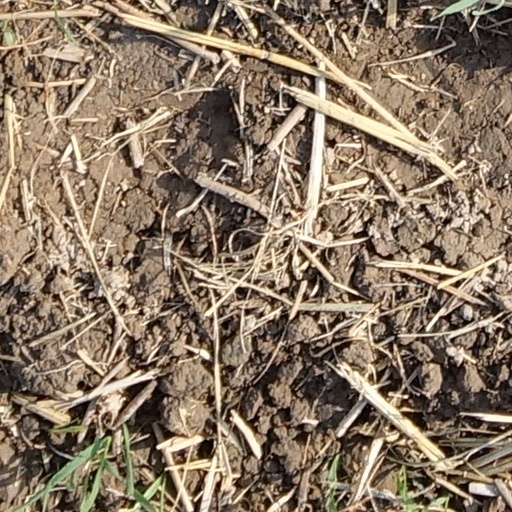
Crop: wheat